Murray Head

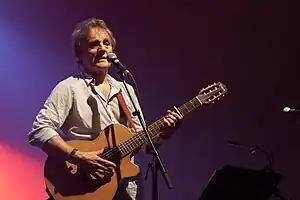
Head in concert at Quimper, France (2013)

Murray Seafield St George Head (born 5 March 1946) is an English actor and singer. Head has appeared in a number of films, including a starring role as the character Bob Elkin in the BAFTA award winning and Oscar-nominated 1971 film "Sunday Bloody Sunday". As a musician, he is most recognised for his international hit songs "Superstar" (from the 1970 rock opera "Jesus Christ Superstar") and "One Night in Bangkok" (the 1984 single from the musical "Chess", which topped the charts in various countries). He has been involved in several projects since the 1960s and continues to record music, perform concerts, and make appearances on television either as himself or as a character actor.